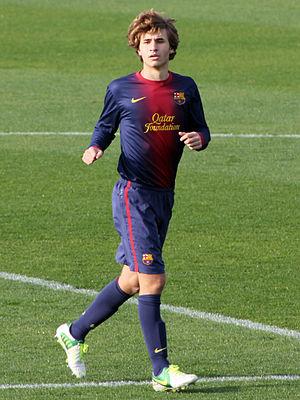
Sergi Samper Montaña, né le 20 janvier 1995 à Barcelone, est un footballeur espagnol qui évolue au poste de milieu de terrain défensif au Vissel Kobe.